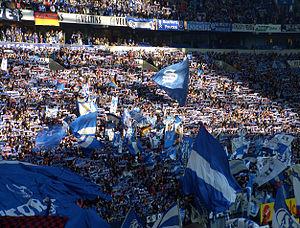
L'expression derby de la Ruhr fait référence aux confrontations opposant les clubs de la région de la Ruhr, qui inclut les clubs des villes de Bochum, Duisbourg, Dortmund, Gelsenkirchen, Oberhausen ou Essen.